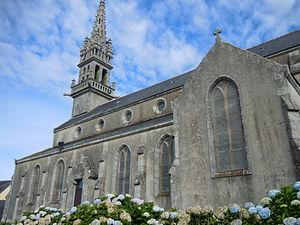
façade méridionale de l'église paroissiale de Saint-Thurien (Finistère)
Saint-Thurien [sɛ̃tyʁjɛ̃] est une commune du département du Finistère, dans la région Bretagne, en France.
La liste des églises du Finistère recense de la manière la plus complète possible les églises, cathédrales et basiliques situées dans le département français du Finistère.